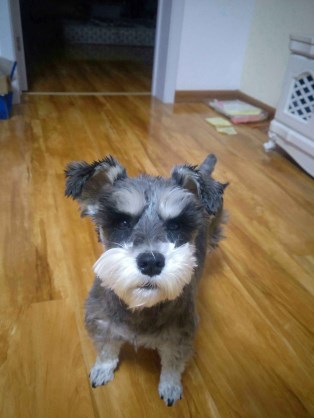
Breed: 2342-n000102-miniature_schnauzer